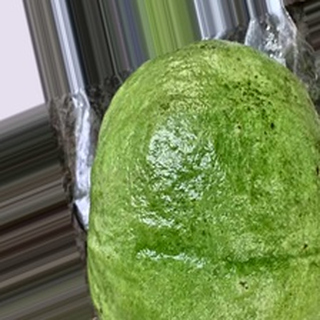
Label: healthy_guava